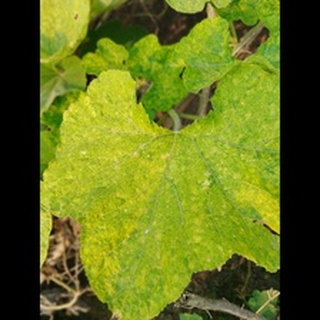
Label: pumpkin_mosaic_disease